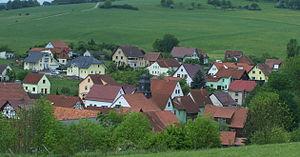
Brunnhartshausen est une commune allemande de l'arrondissement de Wartburg, Land de Thuringe.